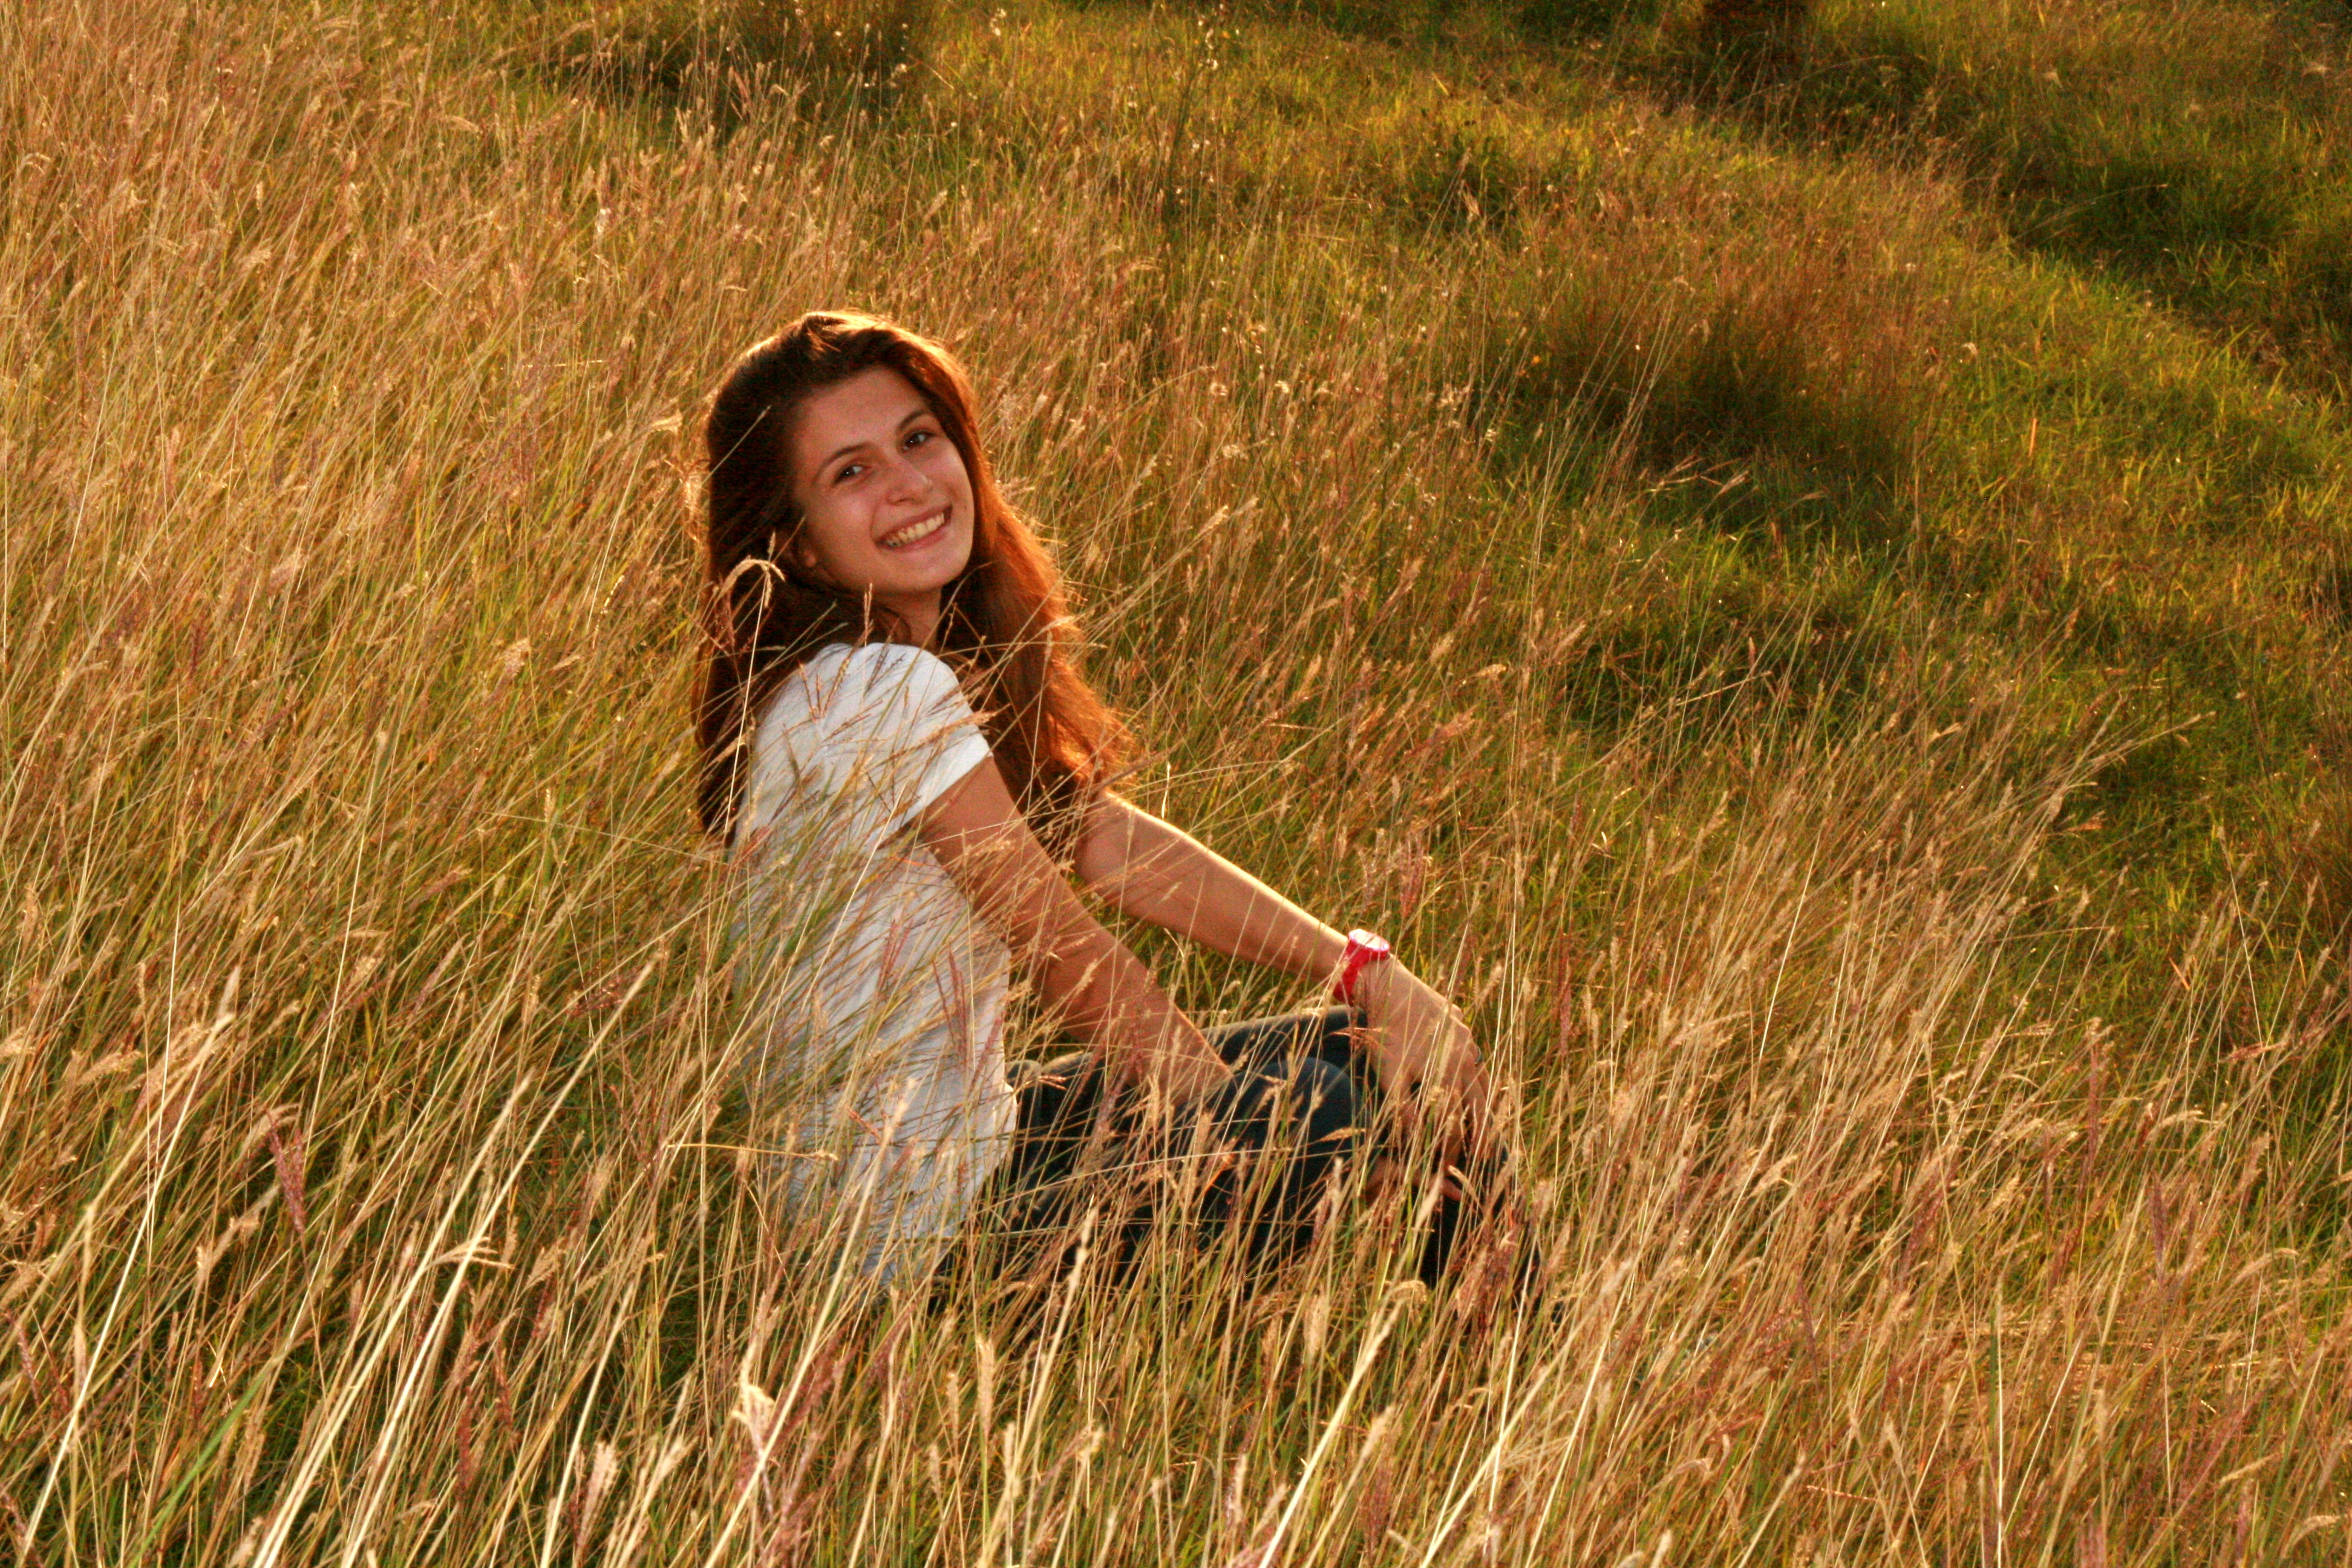
grass, girl, field, lawn, meadow, prairie, sunlight, flower, portrait, autumn, grassland, vegetation, beauty, habitat, portrait photography, natural environment, grass family